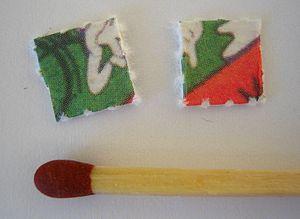
On trouvera ci-dessous une liste de découvertes, d'inventions et d'innovations faites par accident, à la suite d'un concours imprévu de circonstances ou par hasard – ce qu'il est devenu courant d'appeler, sous l'influence du livre de Royston Roberts, Serendipity: Accidental Discoveries, les découvertes et inventions faites par sérendipité.
Le diéthyllysergamide est un psychédélique hallucinogène et psychostimulant d'origine hémisynthétique.